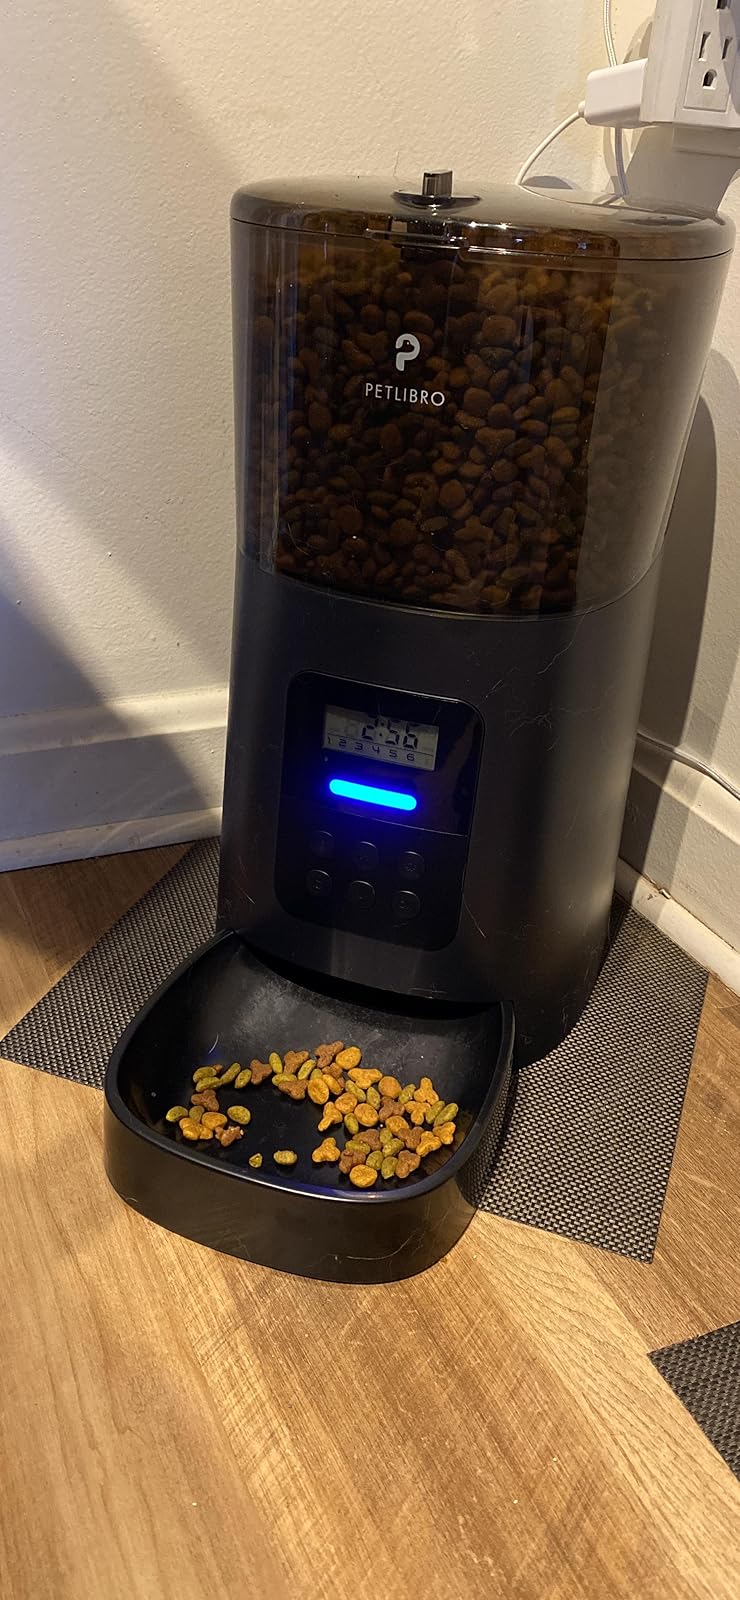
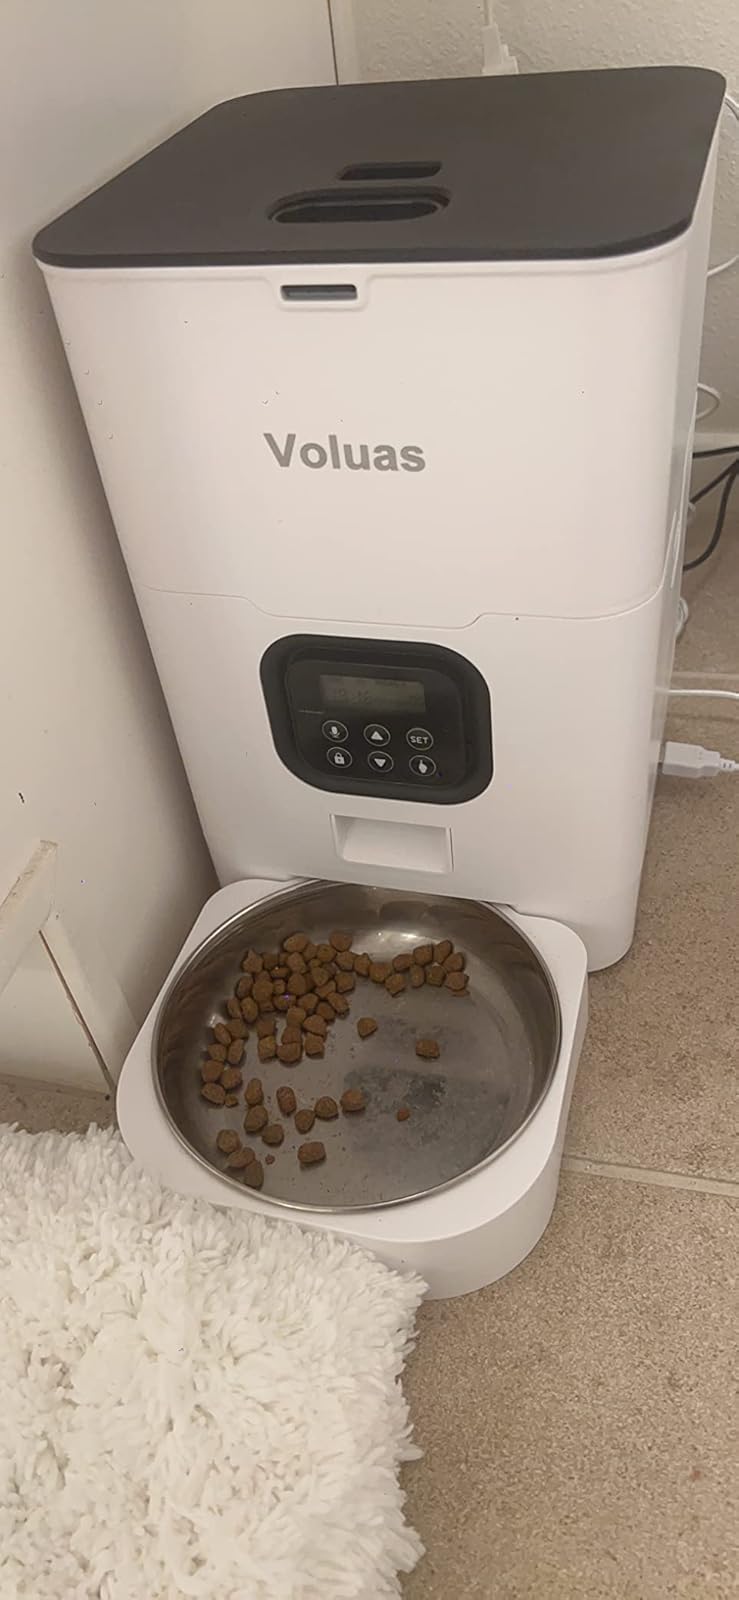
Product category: items_feeder
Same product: no